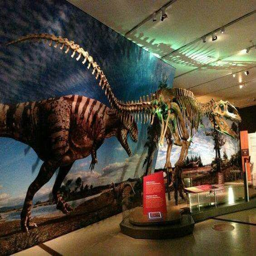
biological genus -- is a genus of theropod dinosaur that lived in what is now during the early age of the period , ago .